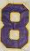
Number: 8